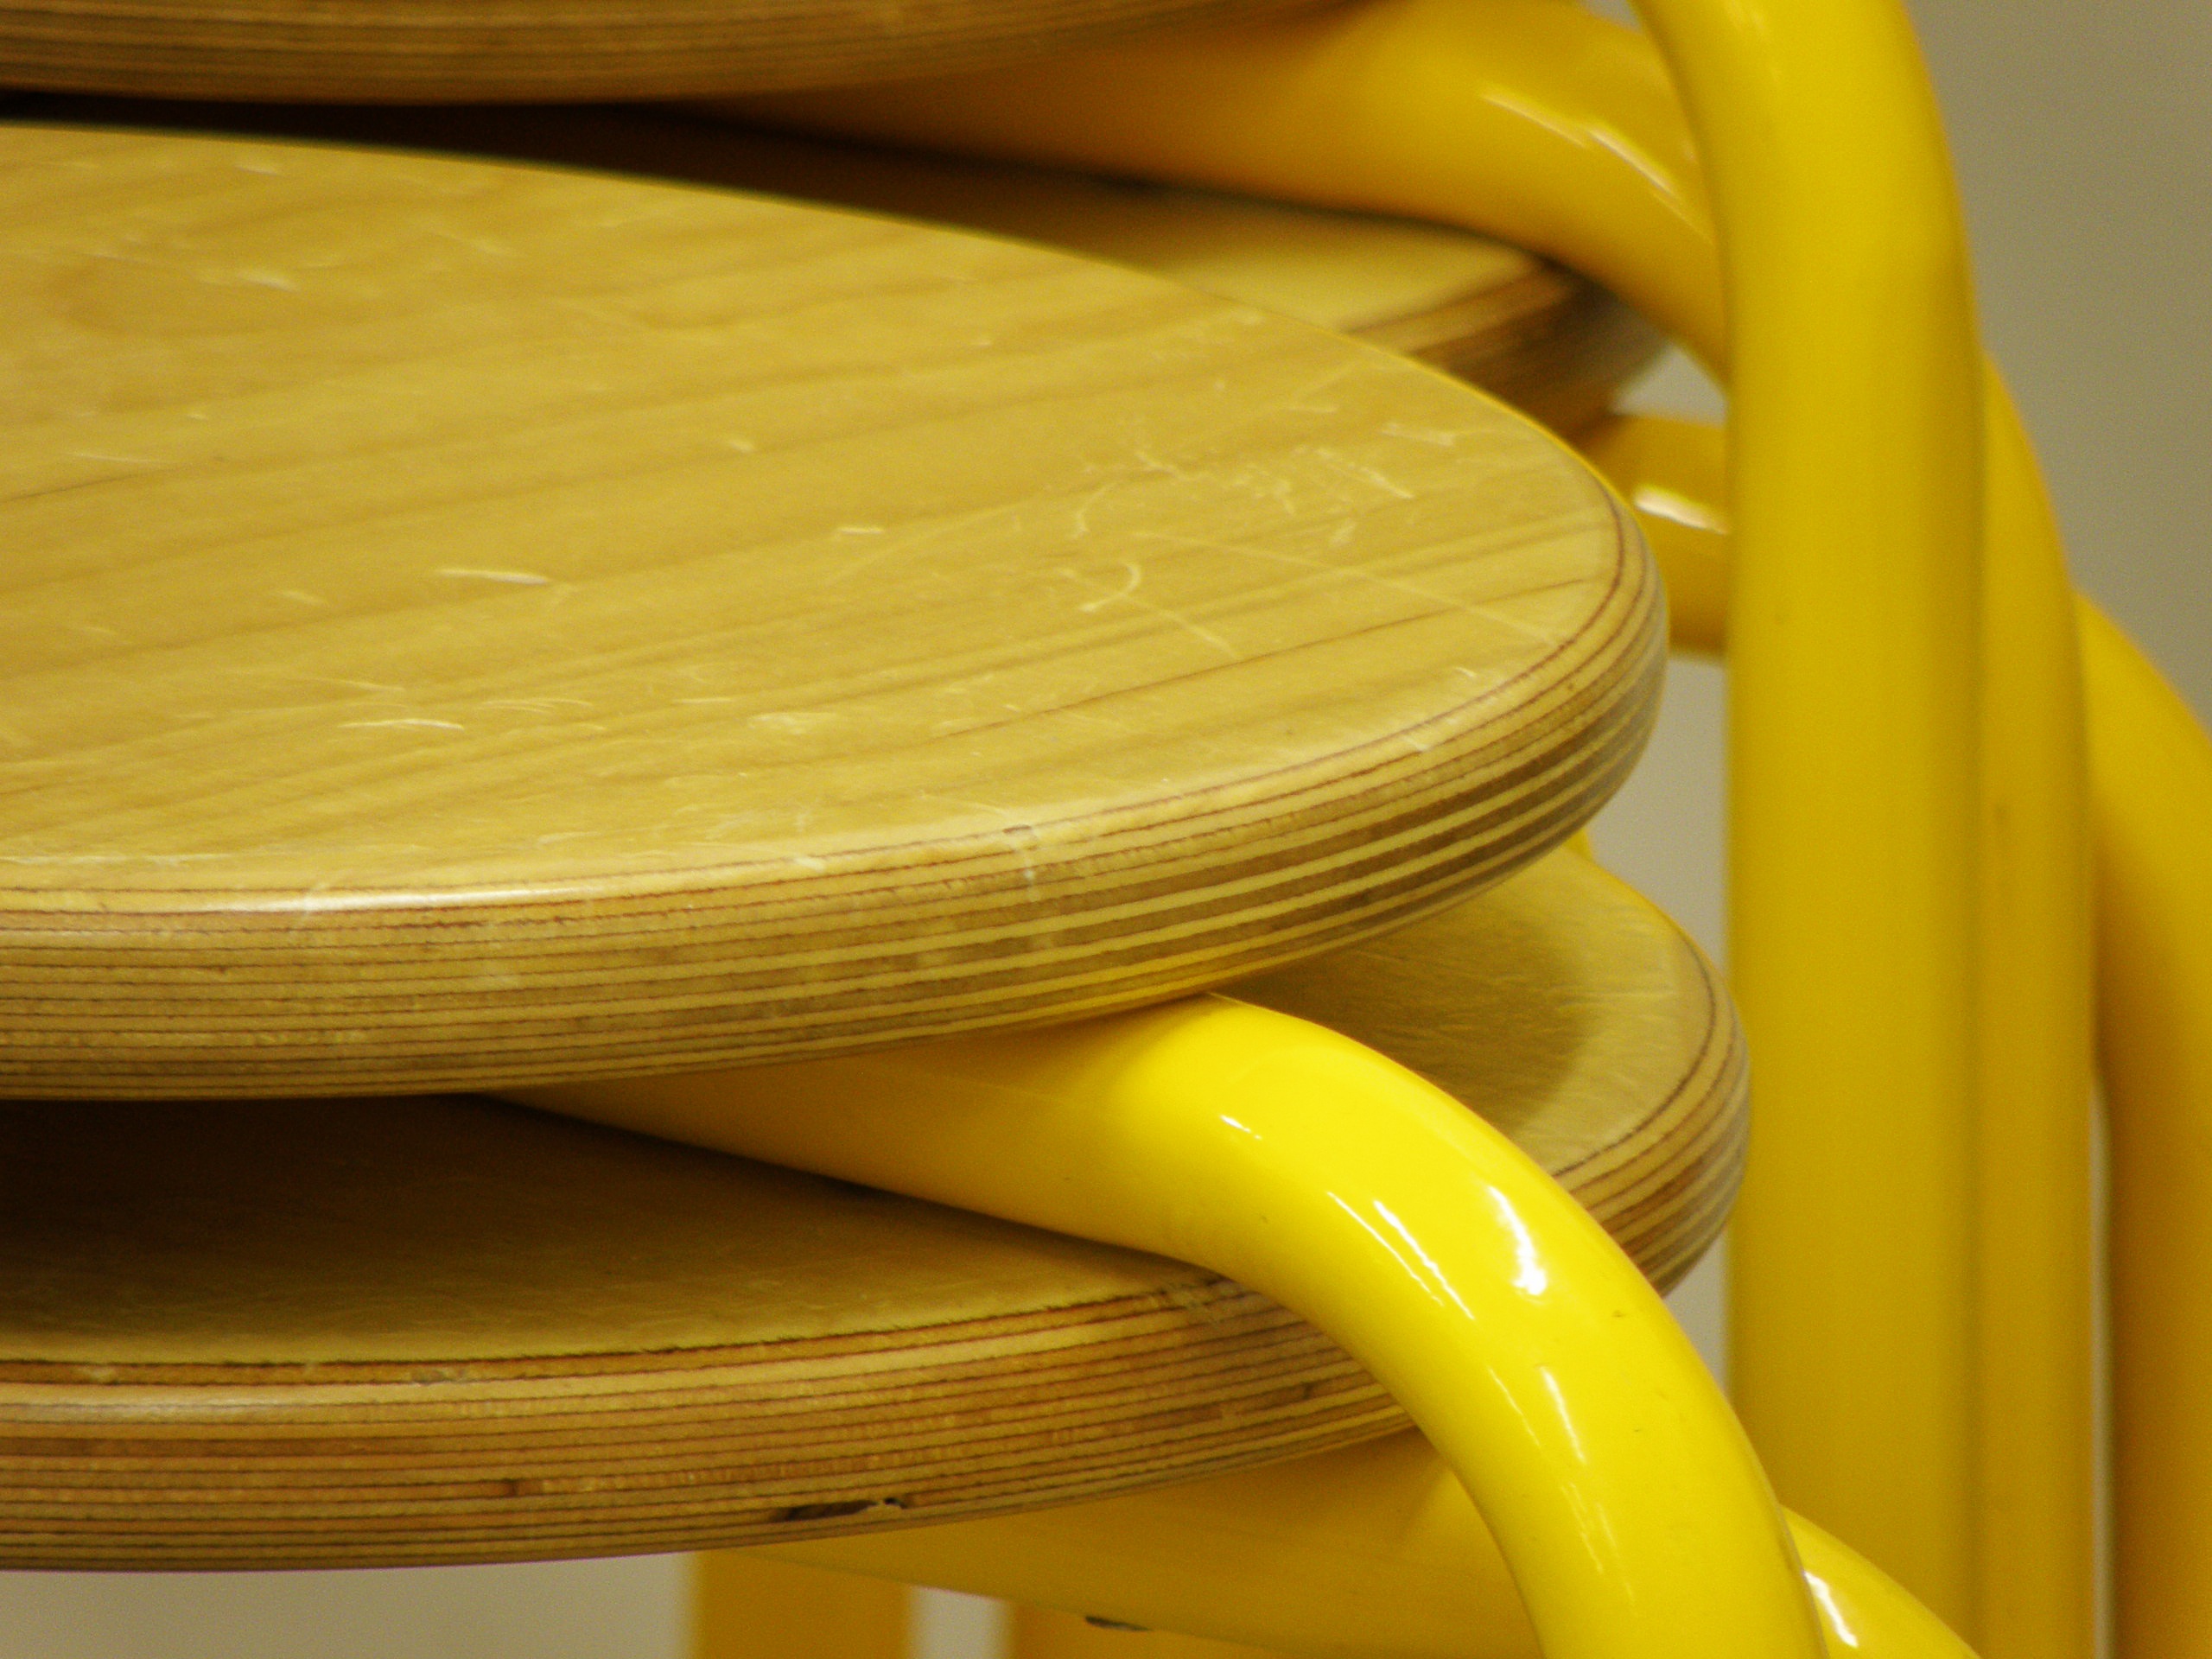
plant, fruit, chair, stool, food, produce, yellow, banana, composite, school, flowering plant, land plant, banana family